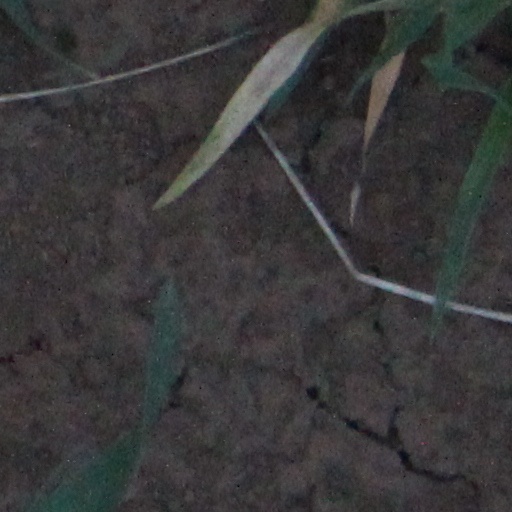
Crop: wheat